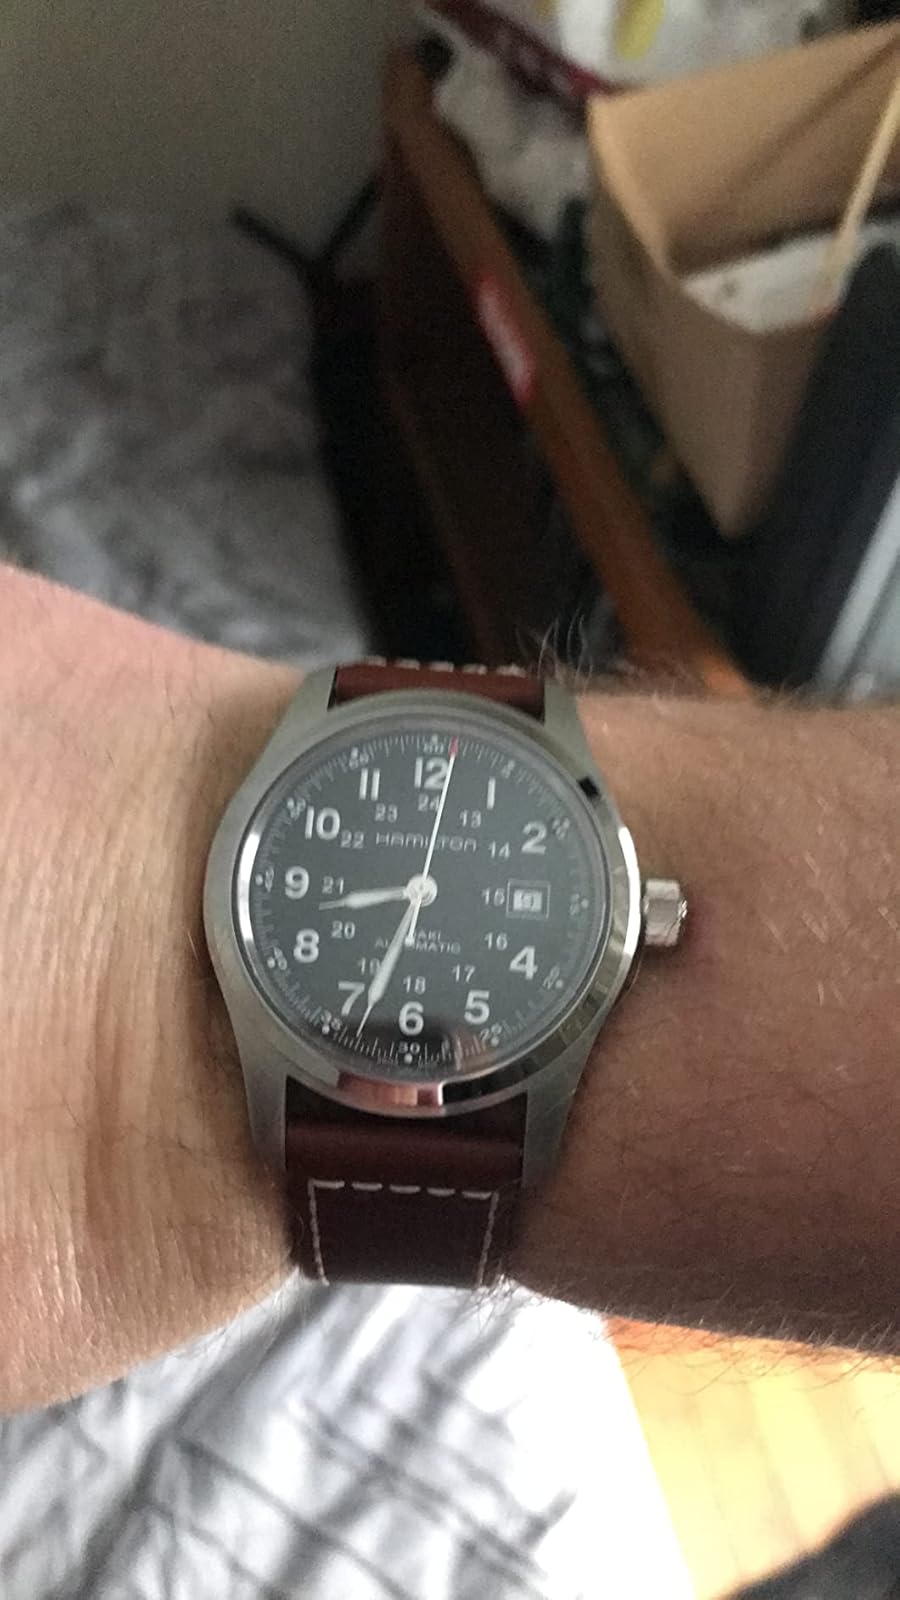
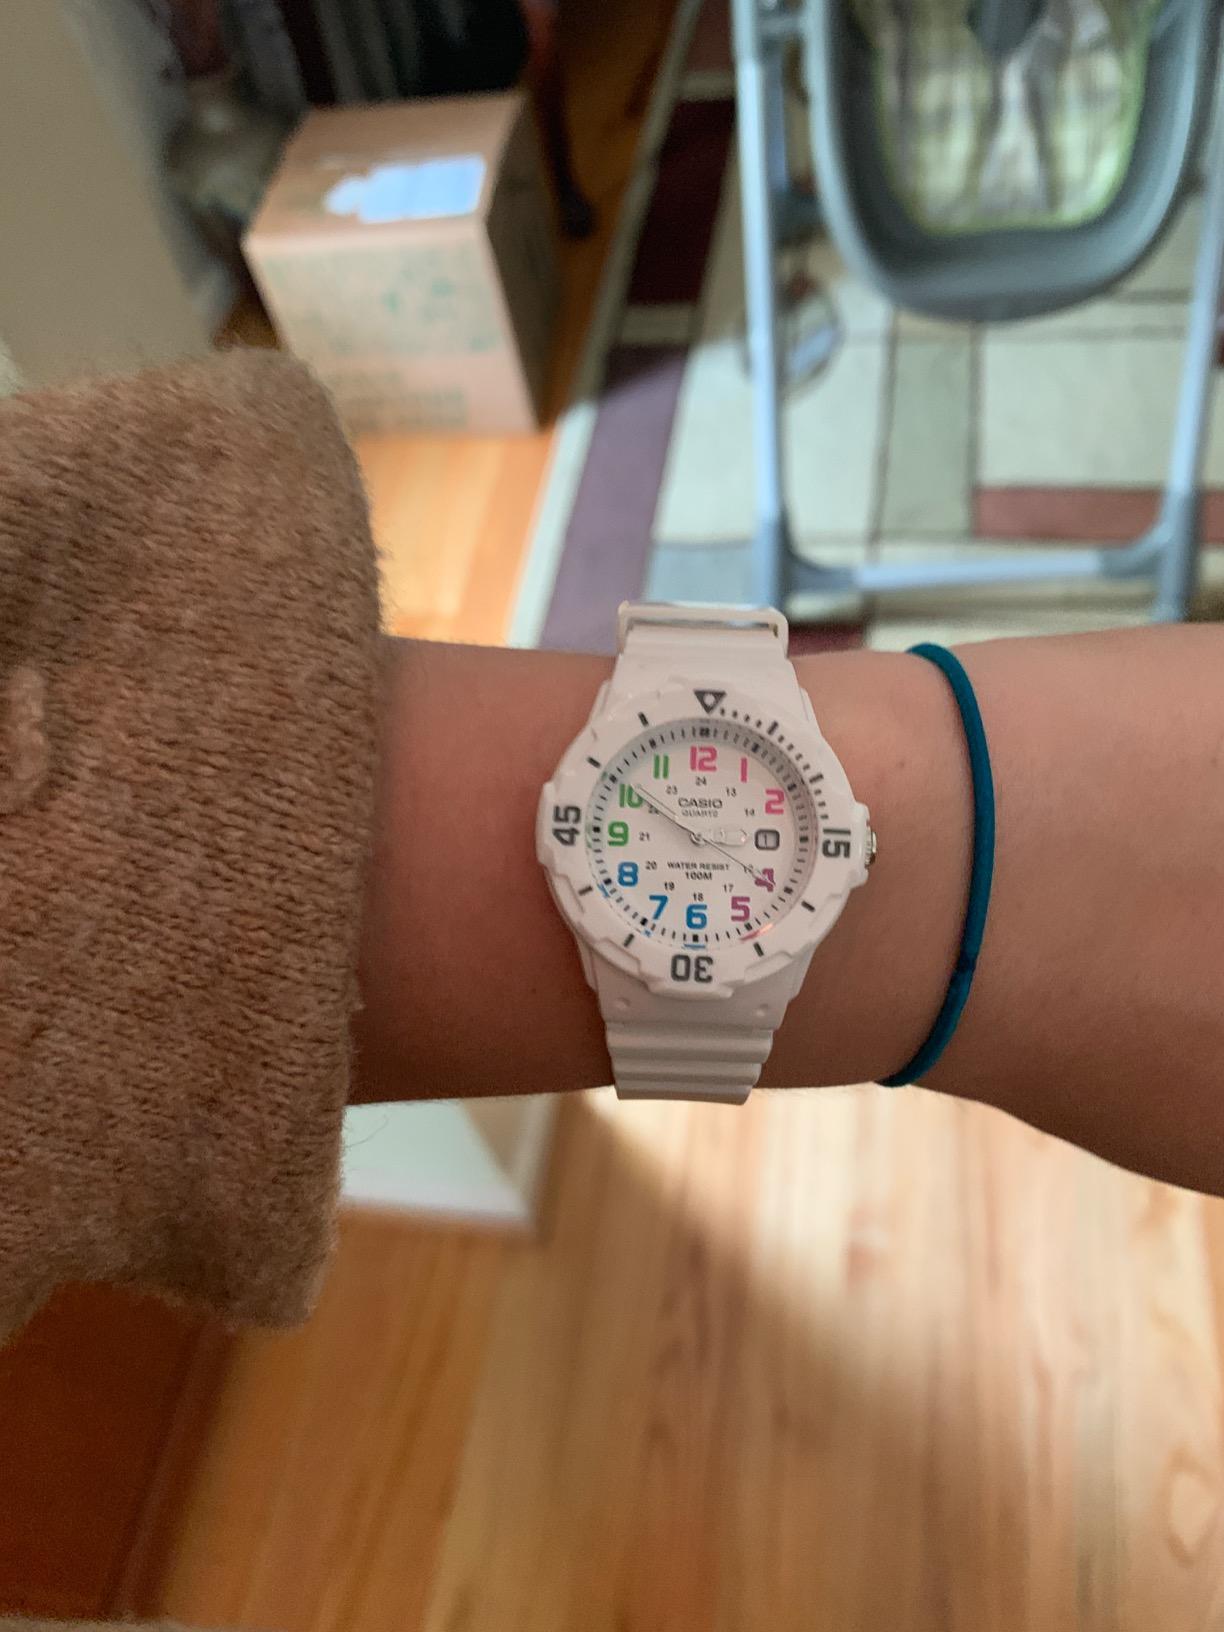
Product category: accessories_watch
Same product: no